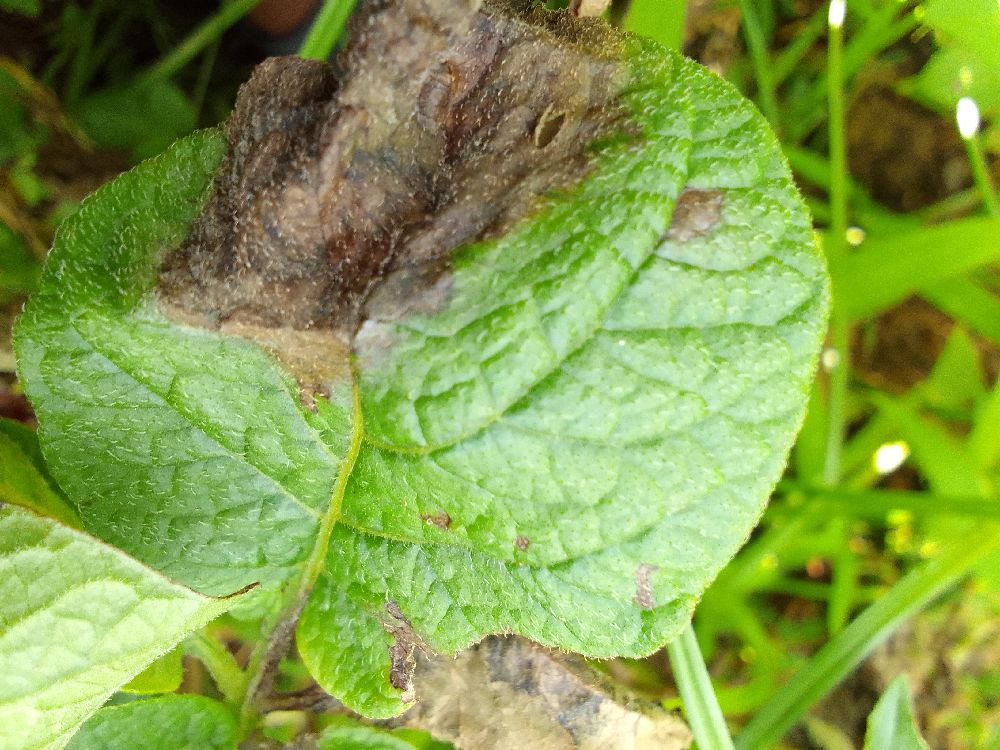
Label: Late blight